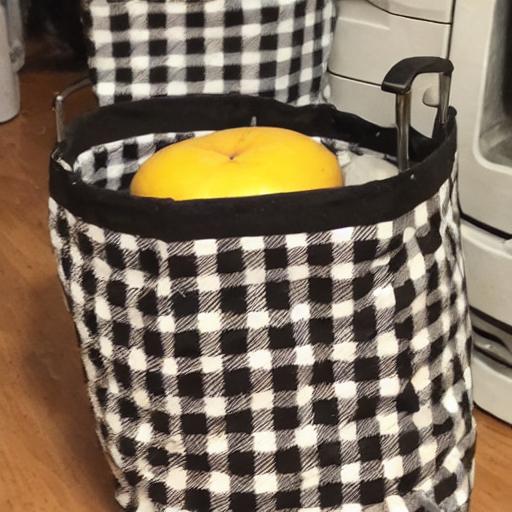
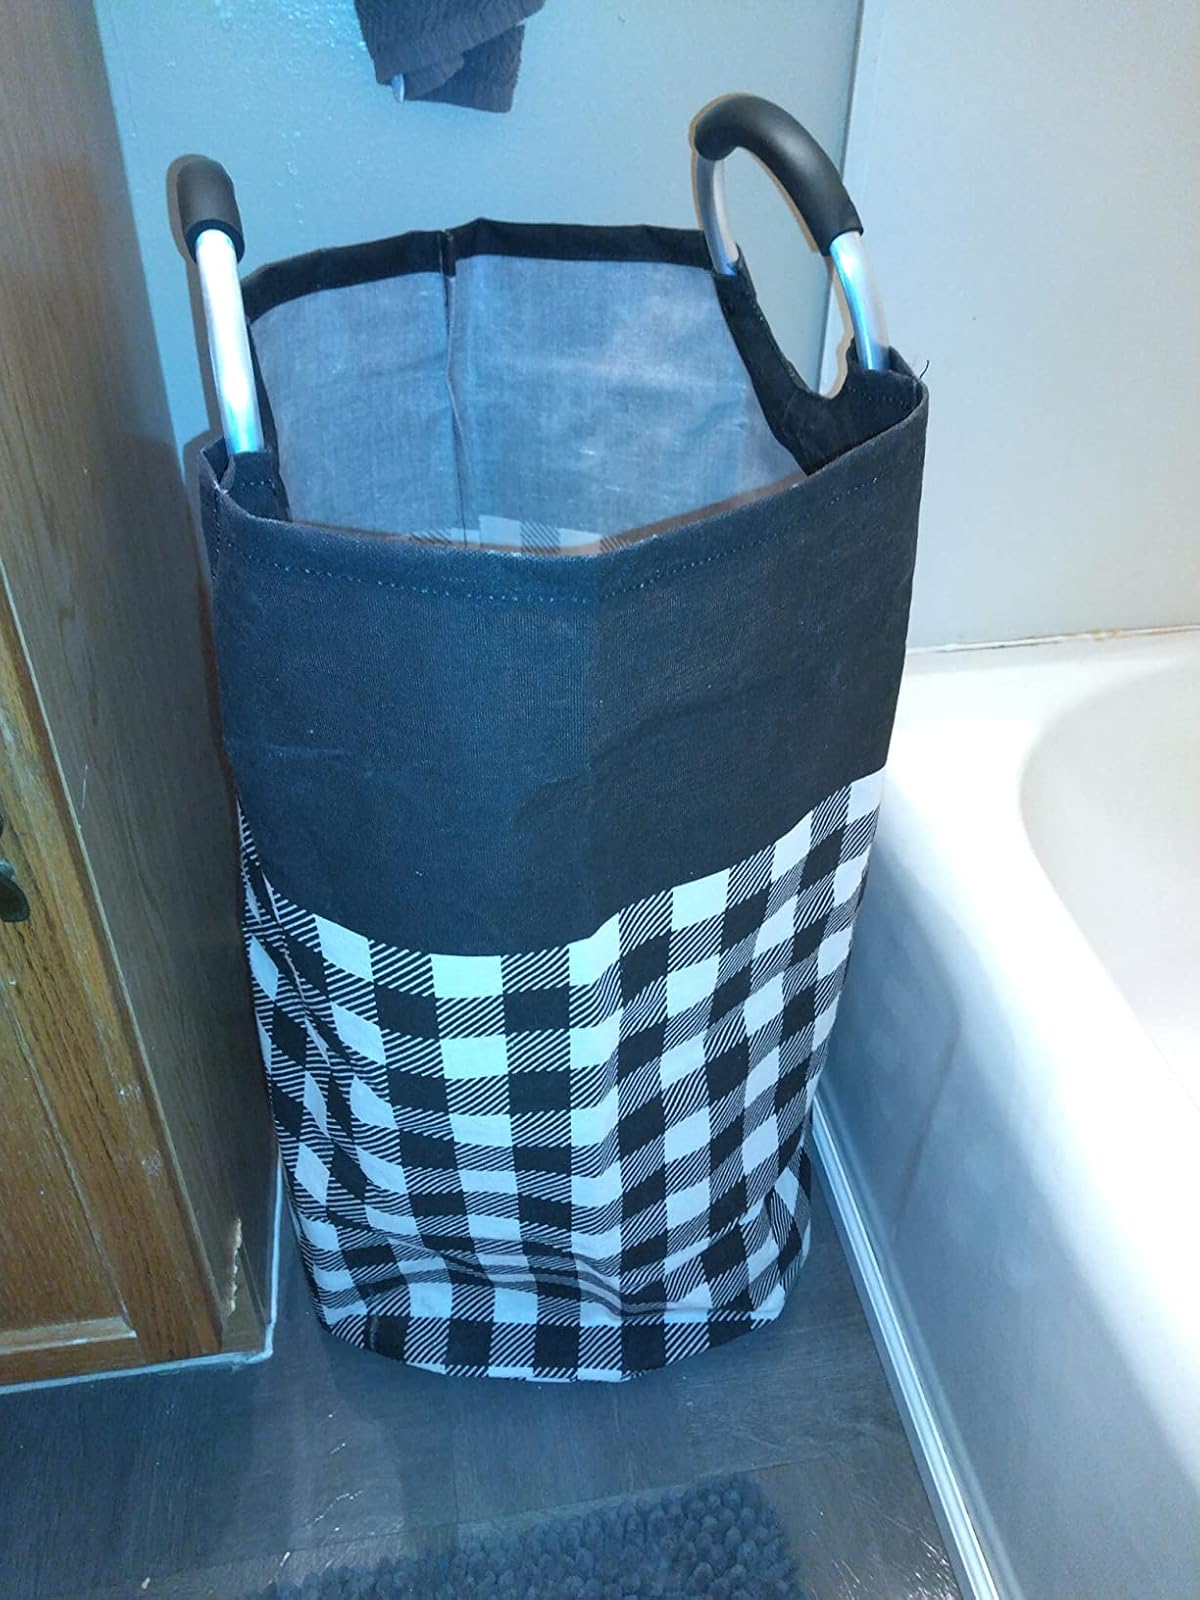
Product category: items_hamper
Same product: no